Old English

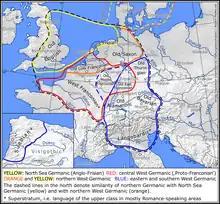
West Germanic languages

The approximate extent of Germanic languages in the early 10th century: